Raja Horu

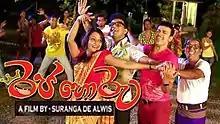

Raja Horu is a 2013 Sri Lankan Sinhala comedy film directed and produced by Suranga de Alwis. It stars Ranjan Ramanayake, Arjuna Kamalanath, and Buddhika Jayaratne in lead roles along with Ariyasena Gamage, Himali Siriwardena and Sriyani Amarasena. Music composed by Sarath de Alwis. The film was influenced by Bollywood film "Hera Pheri" which itself was adopted from Malayalam film "Ramji Rao Speaking" which turn was based on the 1971 Television film "See The Man Run". It is the 1198th Sri Lankan film in the Sinhala cinema.